St. Matthias Episcopal Church (Waukesha, Wisconsin)

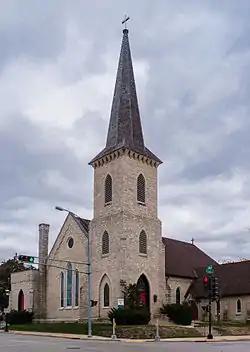
In 2012

St. Matthias Episcopal Church is a Gothic Revival-styled limestone-clad church built from 1851 to 1855 in Waukesha, Wisconsin. It was built by St. Matthias parish of the Episcopal Church, now in the Diocese of Milwaukee, and is the oldest church building in Waukesha that survives basically intact.